Glamorgan Land District

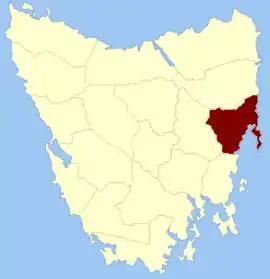
Location in Tasmania

Glamorgan Land District is one of the twenty land districts of Tasmania which are part of the Cadastral divisions of Tasmania. It was formerly one of the 18 counties of Tasmania. It is located along the eastern edge of Tasmania, from Seymour in the north, to Pontypool in the south. It includes Swansea, Bicheno, Cranbrook, and Lisdillon. It also includes the area around Great Oyster Bay, the Freycinet Peninsula and Schouten Island. The LGA of Glamorgan Spring Bay Council is in a similar region.